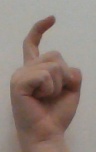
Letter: ra